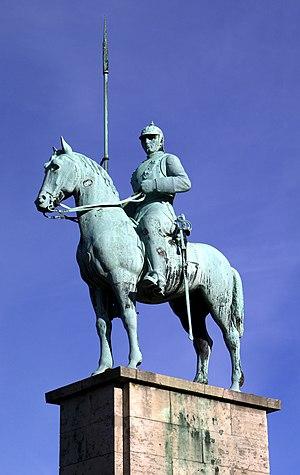
Cet article recense les statues équestres en Allemagne.